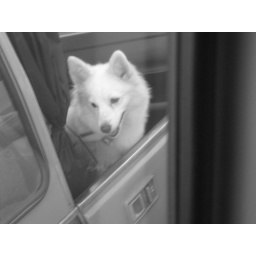
A dog in a car beside us looking outside the window.